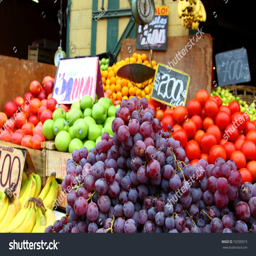
fresh fruits and vegetables at the local market .